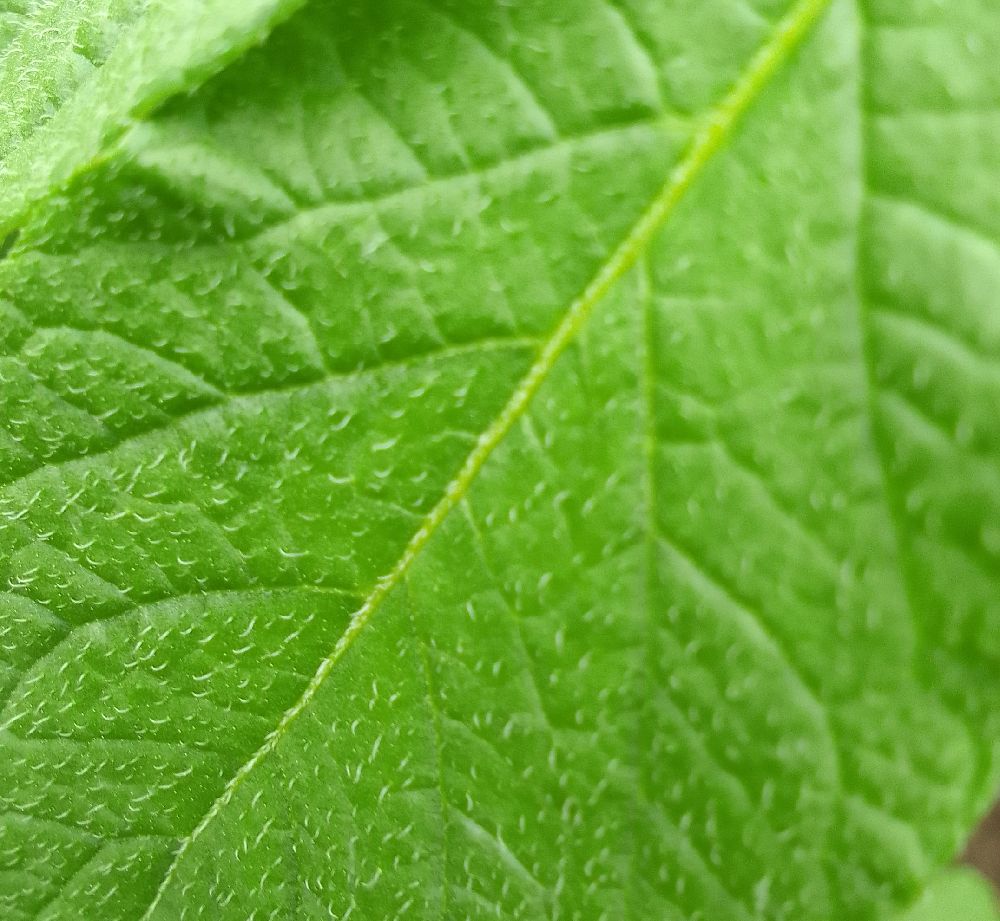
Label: Healthy